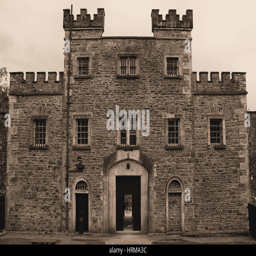
impressions where tourist attraction is located nearby